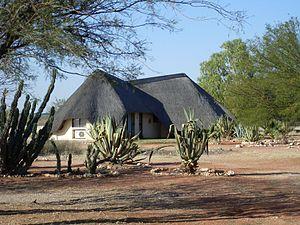
Hoachanas est une bourgade de 3 000 habitants dans la région d'Hardap située dans centre sud de la Namibie, à 55 km au nord-est de Kalkrand.